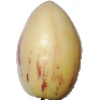
Label: pepino